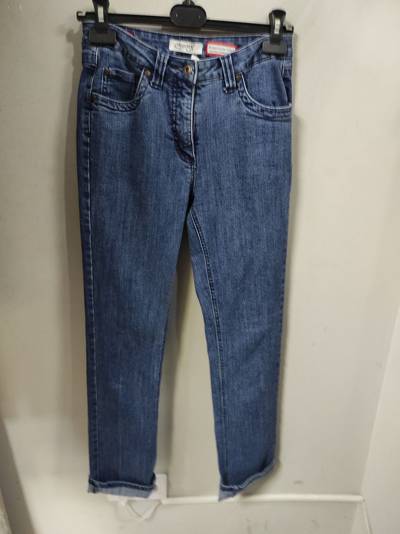
Waste category: clothes